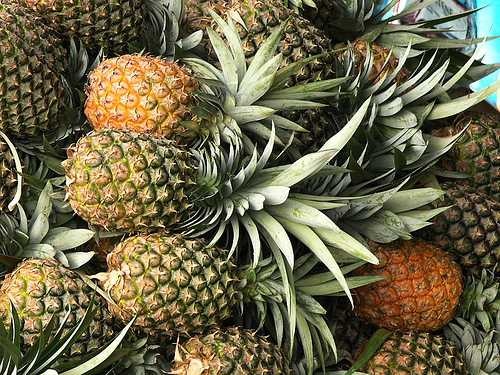
Label: Pineapple